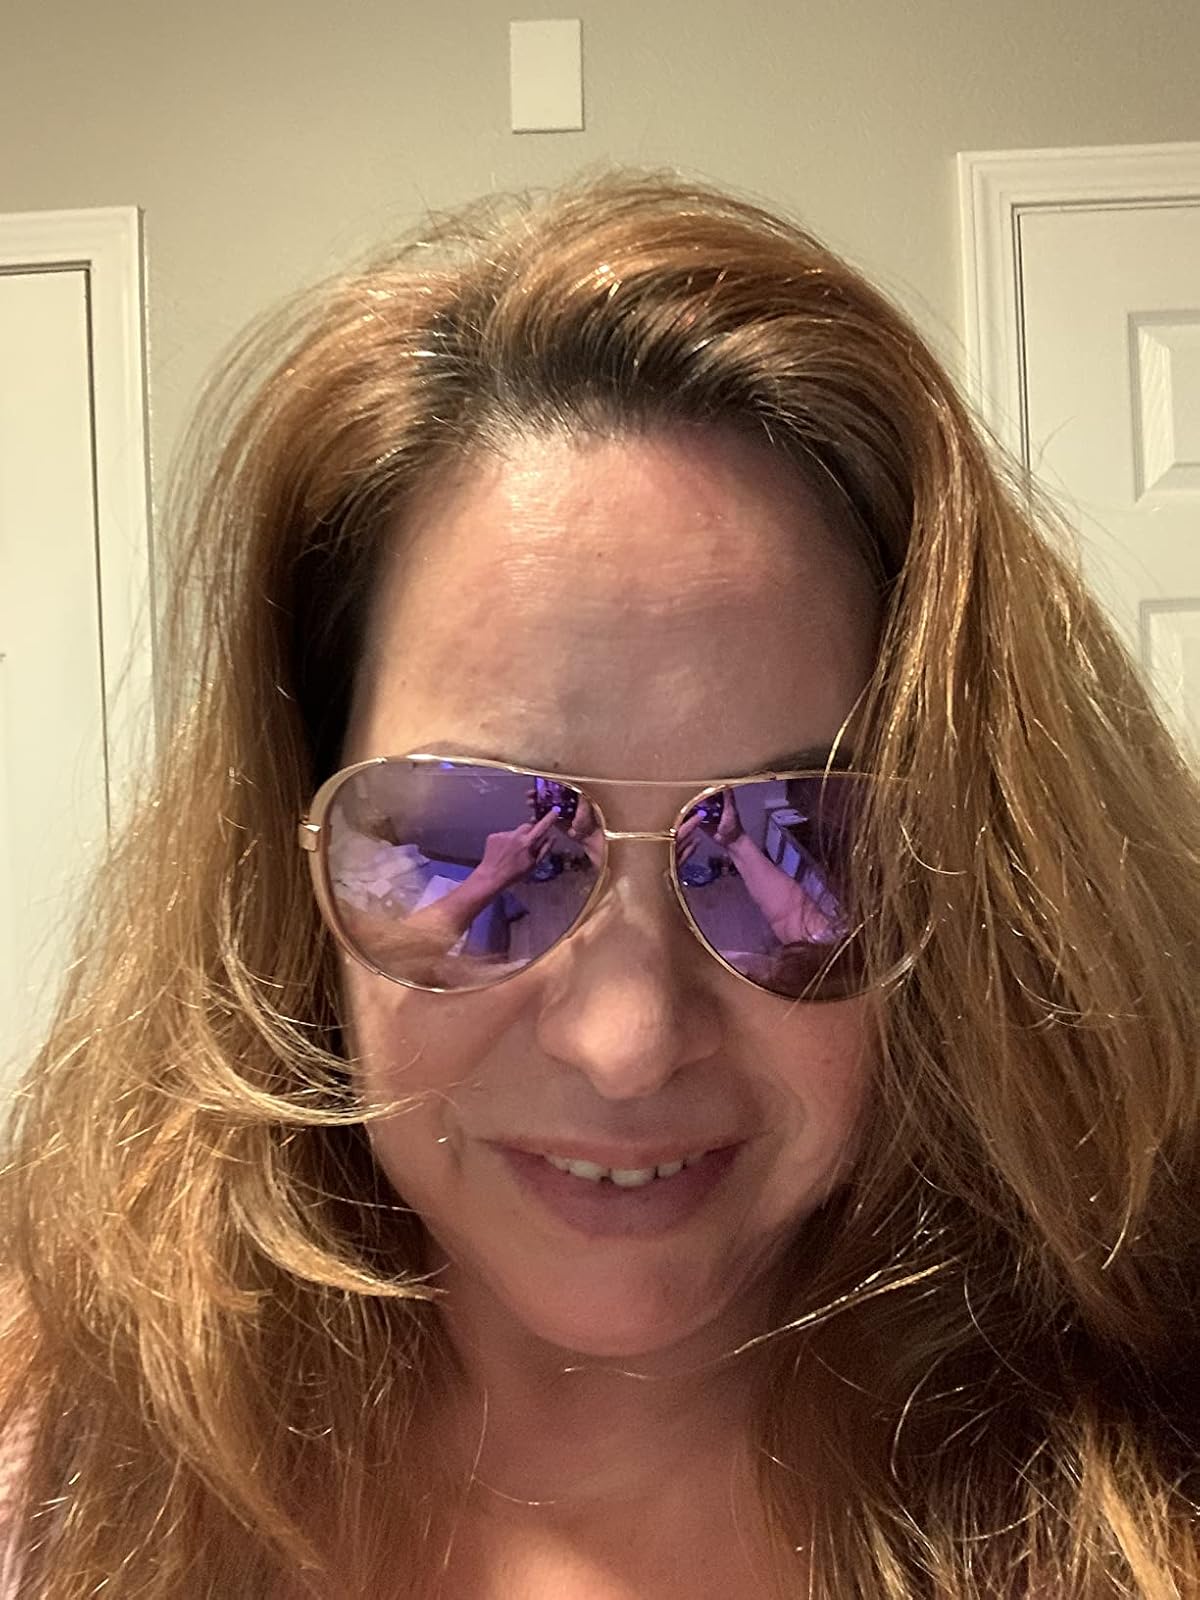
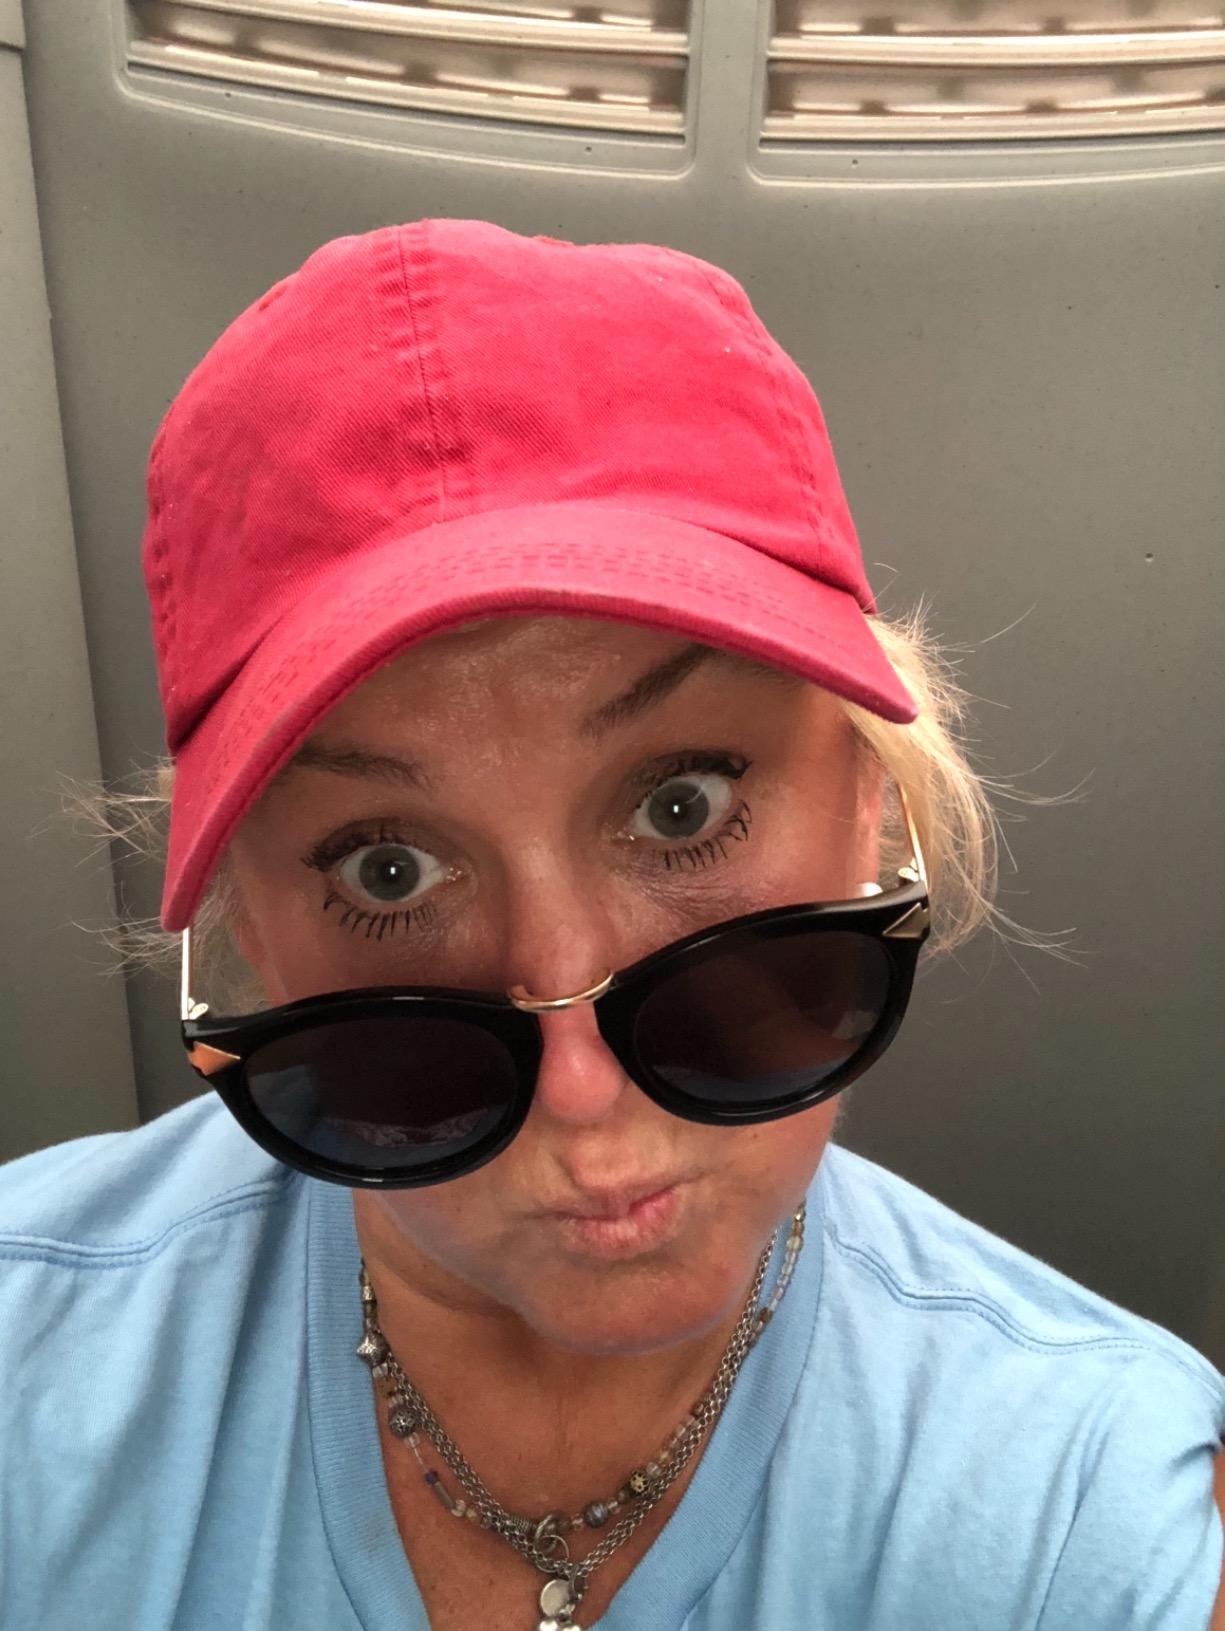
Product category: accessories_sunglasses
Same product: no